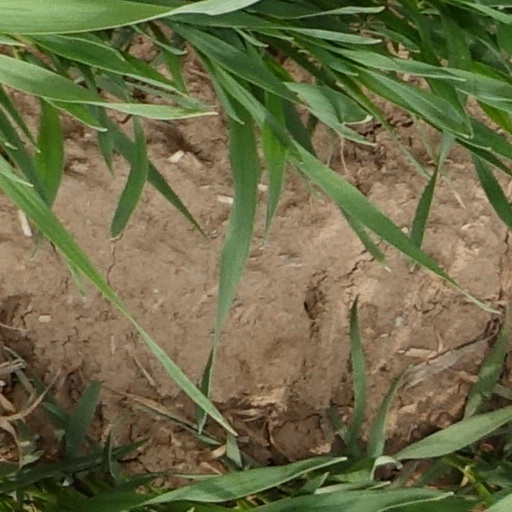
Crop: wheat